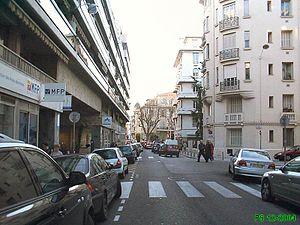
Cette article présente la liste des voies de Nice classées par ordre alphabétique. En 2003, Marguerite et Roger Isnard ont dénombré 1 789 voies à Nice.
Le quartier des Musiciens, aussi appelé quartier Thiers, fait partie du centre de Nice, à quelques minutes à pied du grand axe actuel de l'avenue Jean-Médecin.